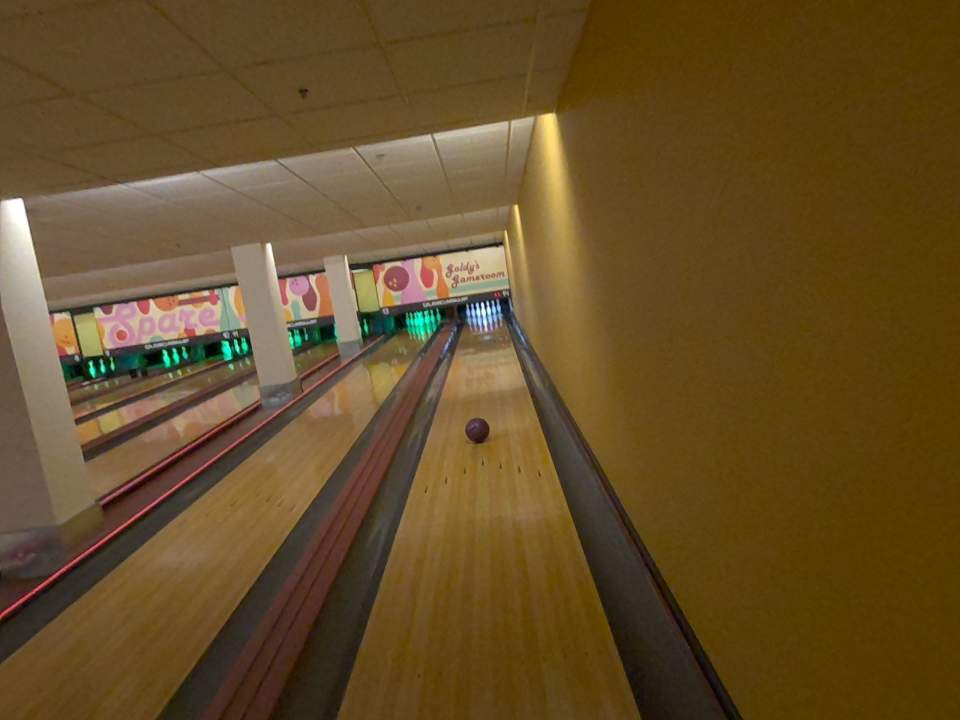
Object: bowling_ball